Formula One drivers from Colombia

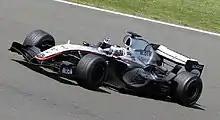
Montoya driving for McLaren at the 2005 British Grand Prix.

Ricardo Londoño is listed as the first Colombian racer in Formula One. He was entered by Ensign for the 1981 Brazilian Grand Prix, however was denied the license that would have enabled him to compete.